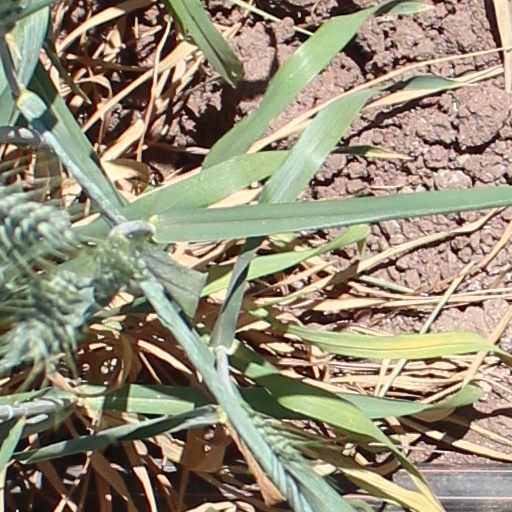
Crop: wheat